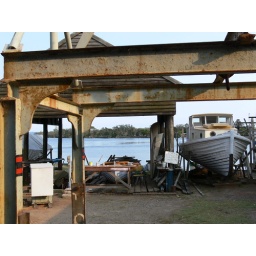
A great place to look around if you like old wooden boats .